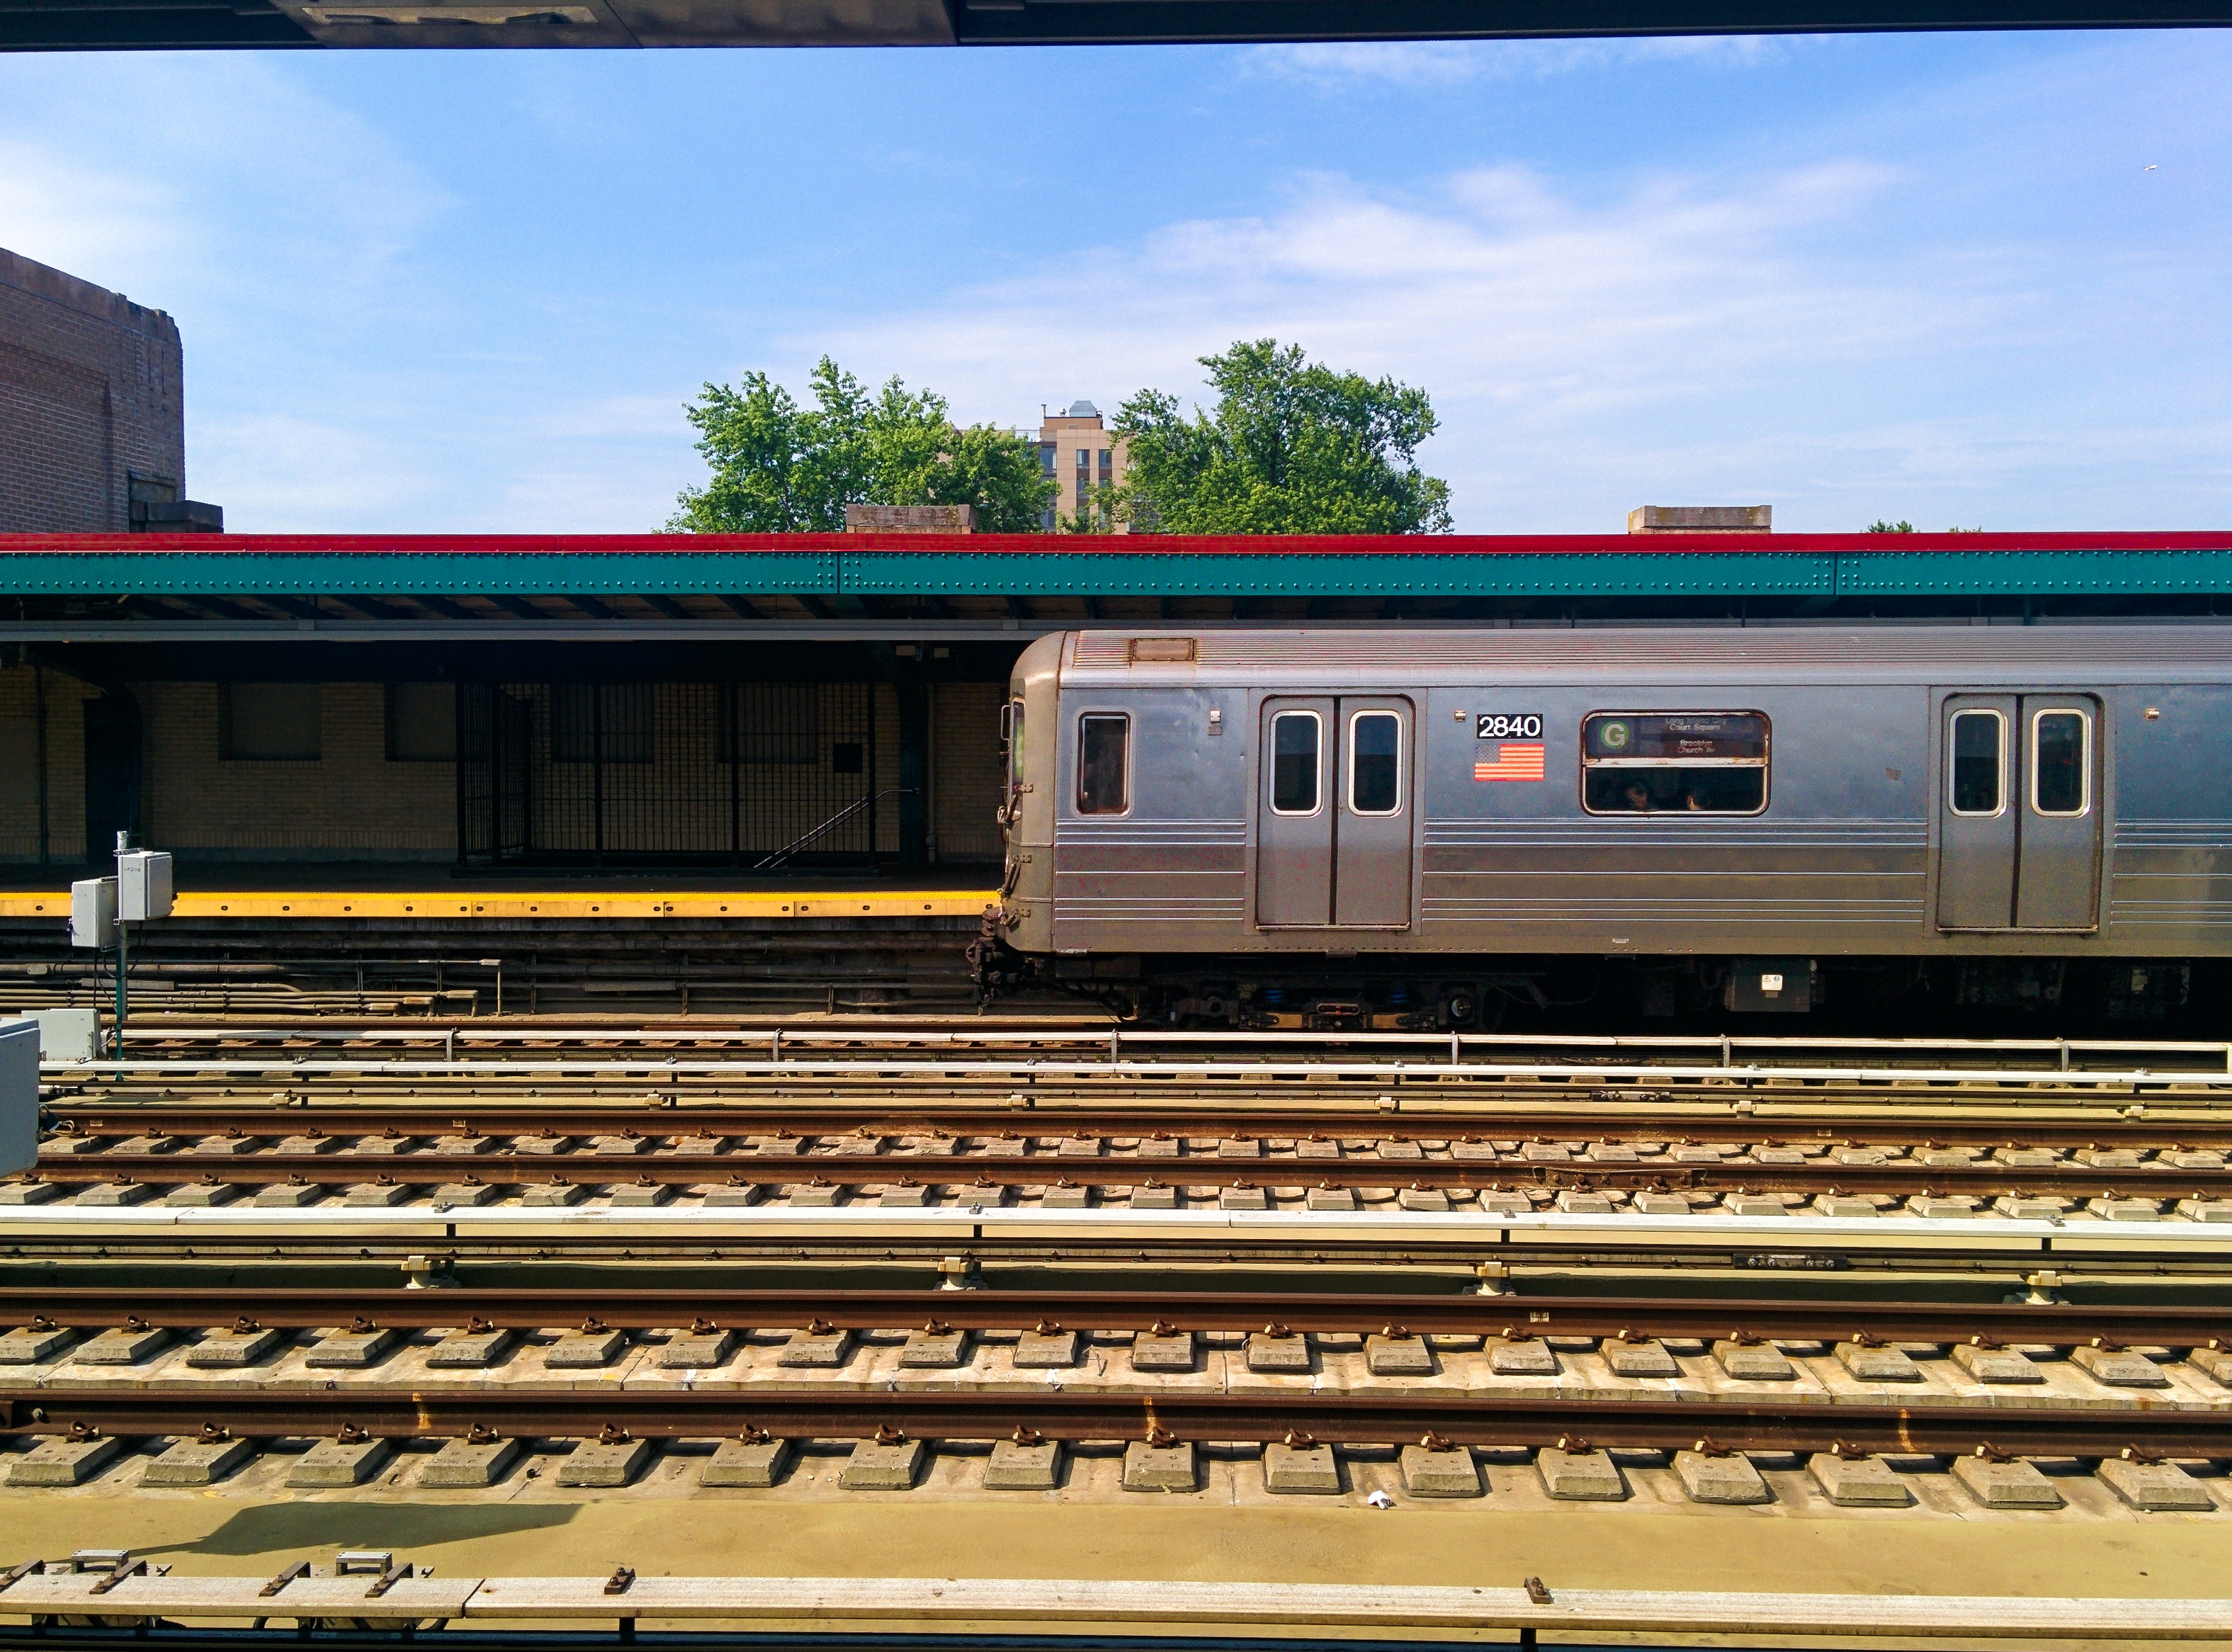
track, train, transport, vehicle, train station, public transport, locomotive, passenger, rail transport, land vehicle, rolling stock, rapid transit, railroad car, passenger car